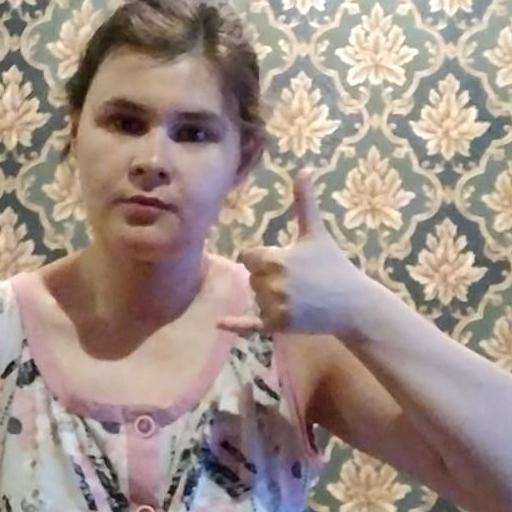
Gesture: call